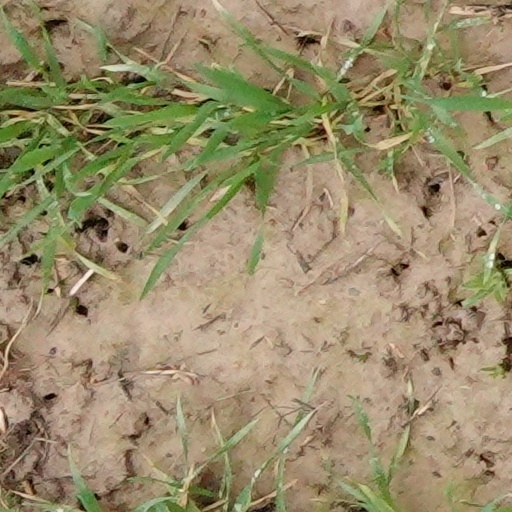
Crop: wheat